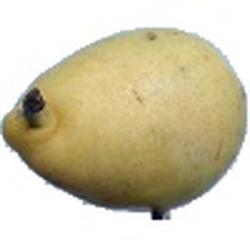
Label: Pear